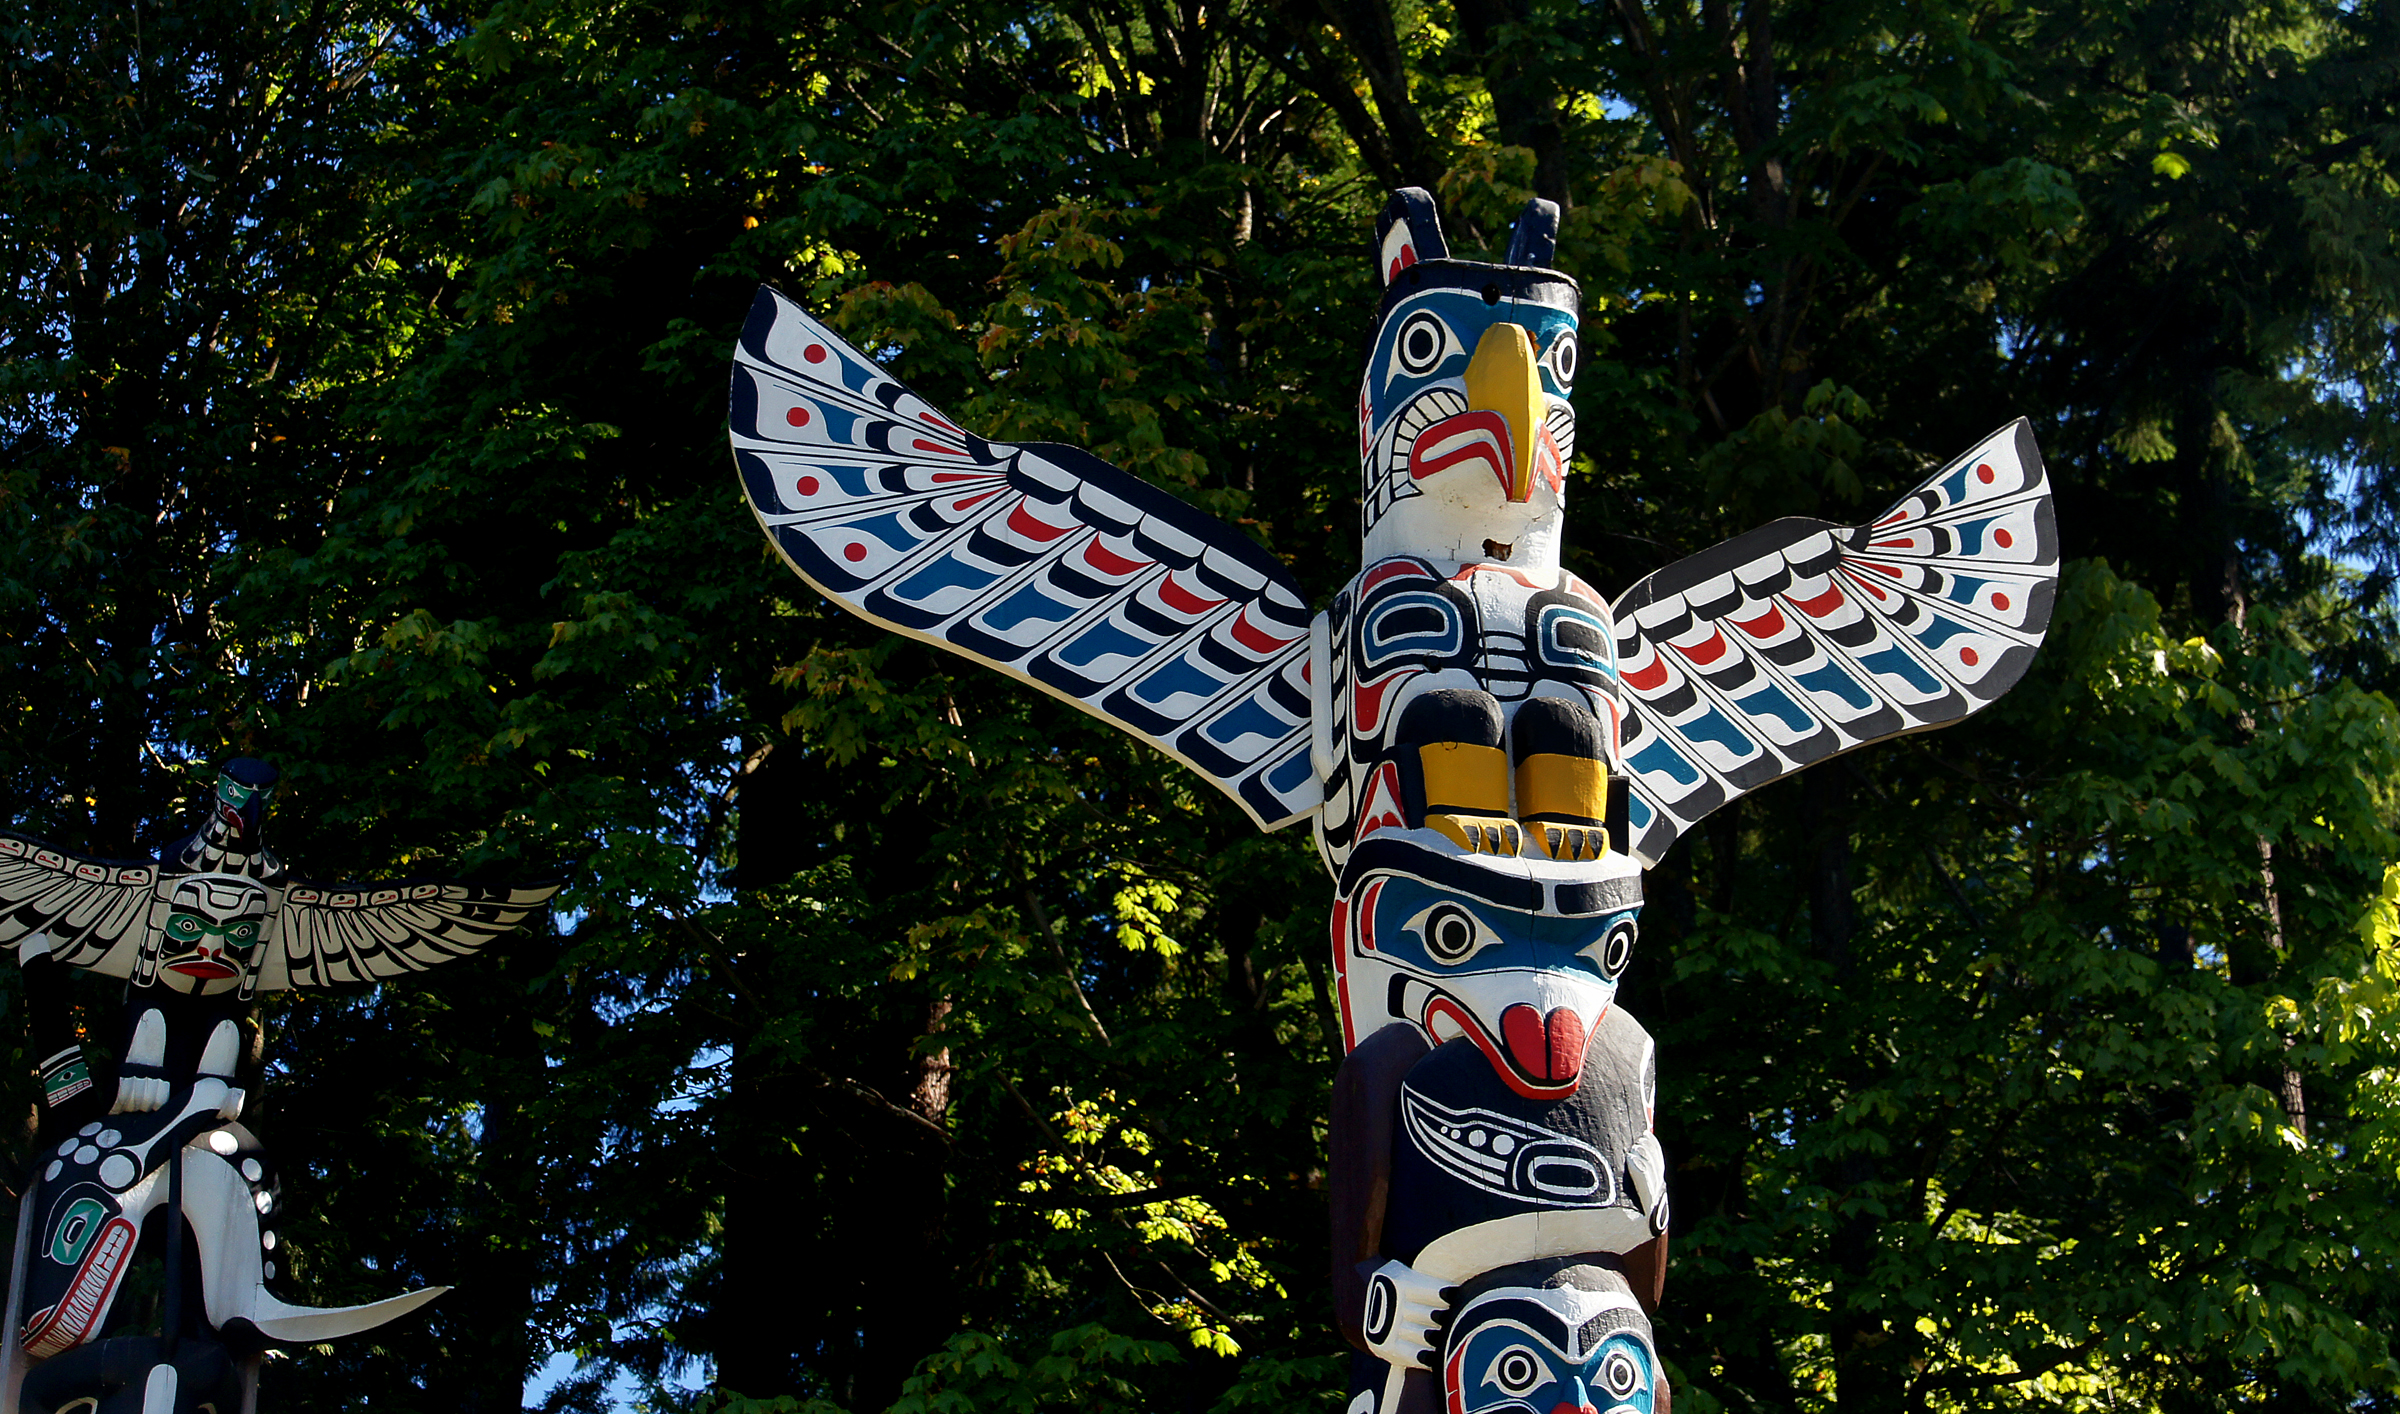
totem pole, sculpture, art, publicdomain, canada, masks, alaska, northamaricanindians, totempoles, nativeart, outdoor structure